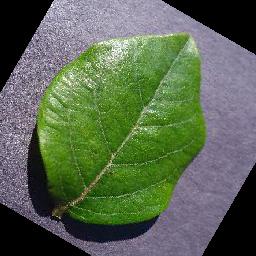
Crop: blueberry
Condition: healthy